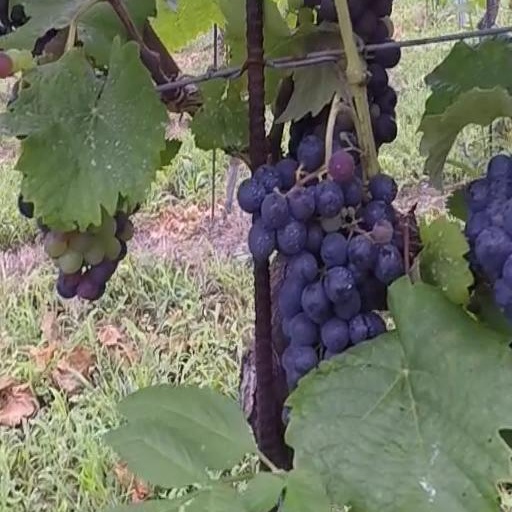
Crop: grape